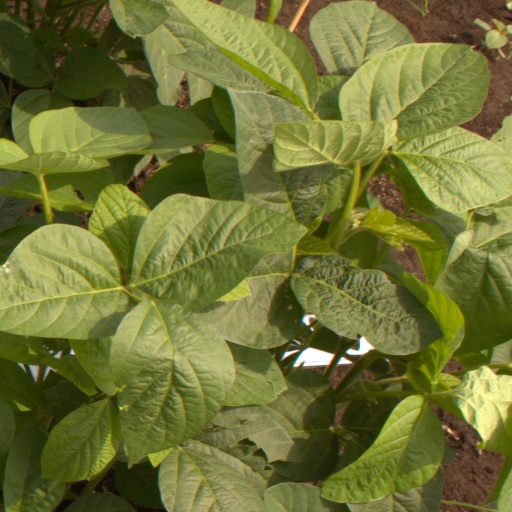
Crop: soybean